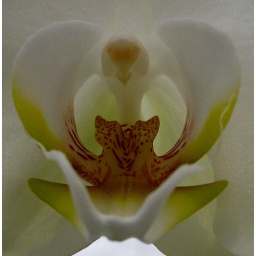
I was visiting a green house and fell in love (again) with the beautiful orchids,especially their curly details